1973 Concorde eclipse flight

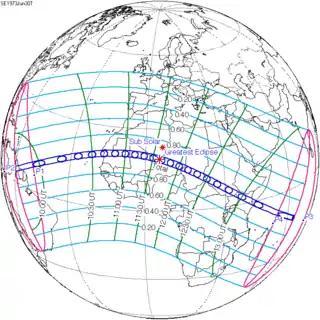
The path of totality of the eclipse

At 10:08 GMT on 30 June 1973, Concorde 001 departed Las Palmas, Gran Canaria, piloted by André Turcat and Jean Dabo. Aboard the flight were Turcat and Dabo; flight mechanic Michel Rétif; radio navigator Hubert Guyonnet; Henri Perrier; and astronomers Léna, Beckman, Donald Hall, Donald Liebenberg, Alain Soufflot, Paul Wraight, and Serge Koutchmy.